Macclesfield

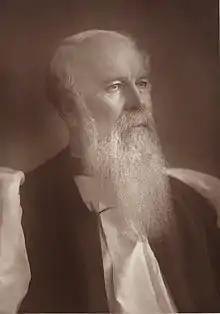
John Charles Ryle, 1888

The hilltop church of St Michael and All Angels has views of nearby Kerridge Hill. The church is approached from Waters Green by a flight of 108 steps, which themselves are a local landmark.